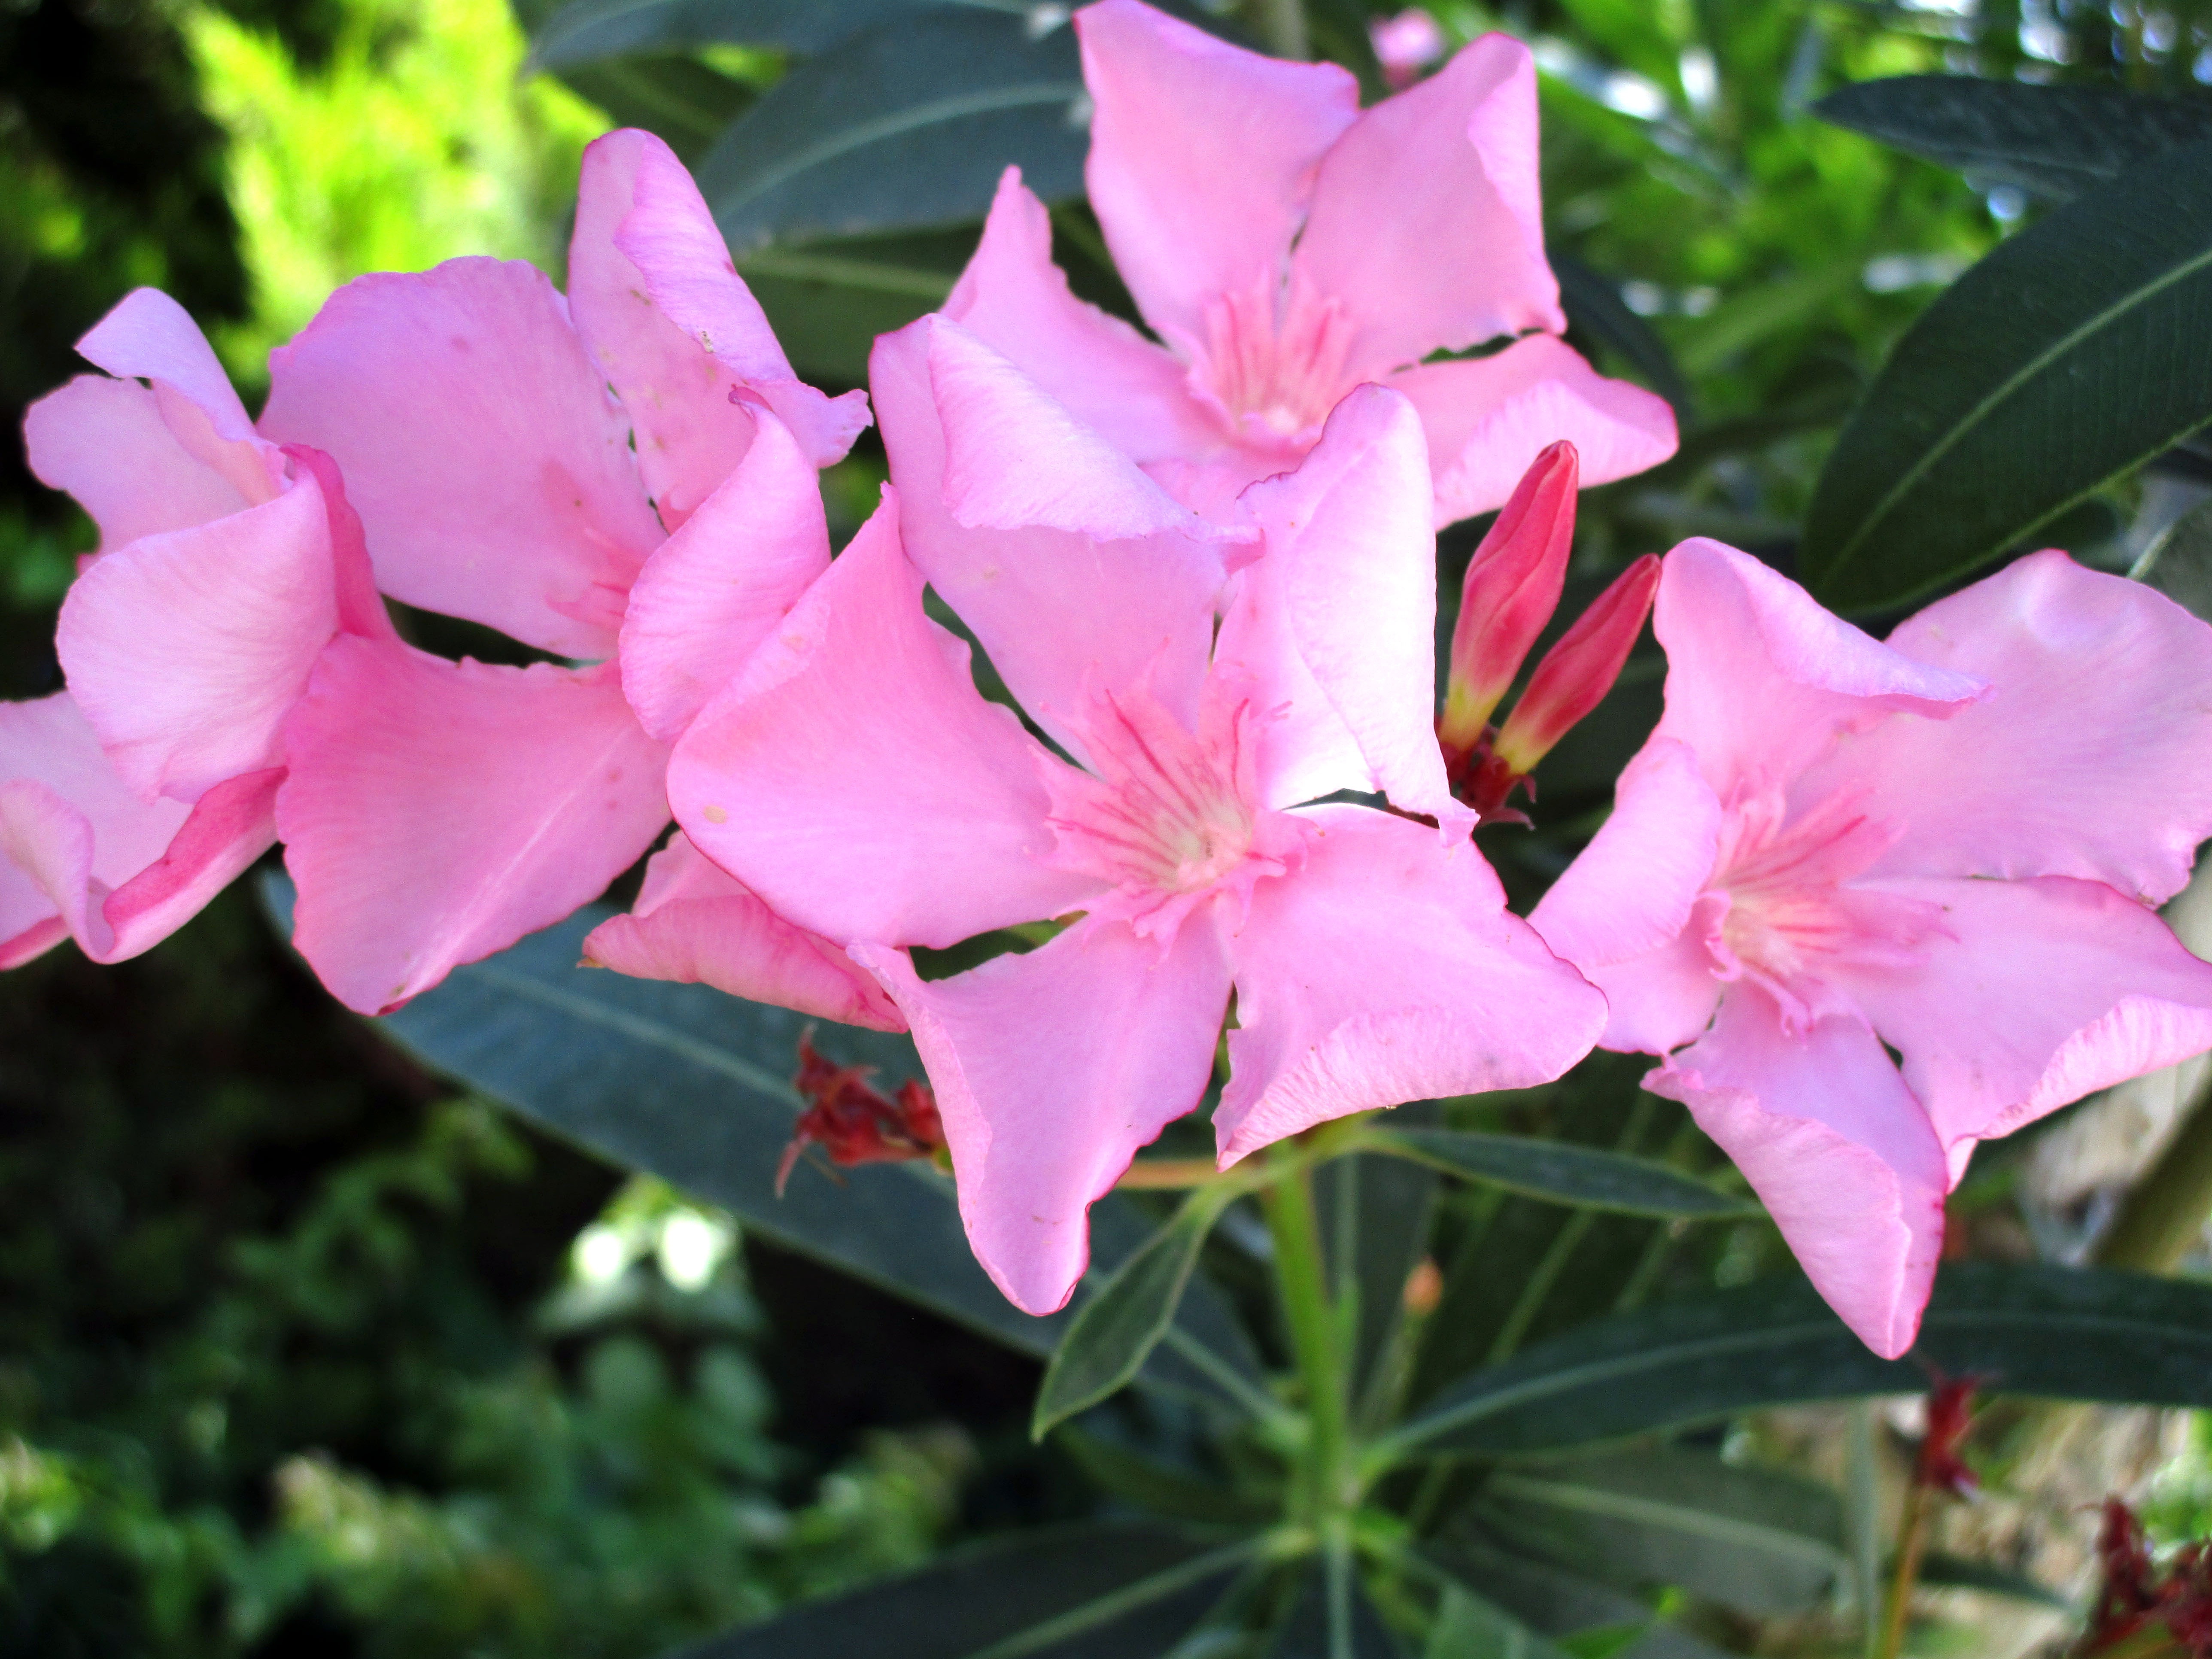
plant, leaf, flower, petal, botany, pink, flora, flowers, shrub, rhododendron, lily, oleander, macro photography, flowering plant, woody plant, land plant